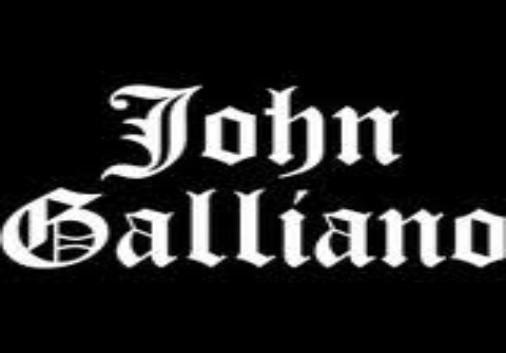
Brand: John Galliano
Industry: Clothes